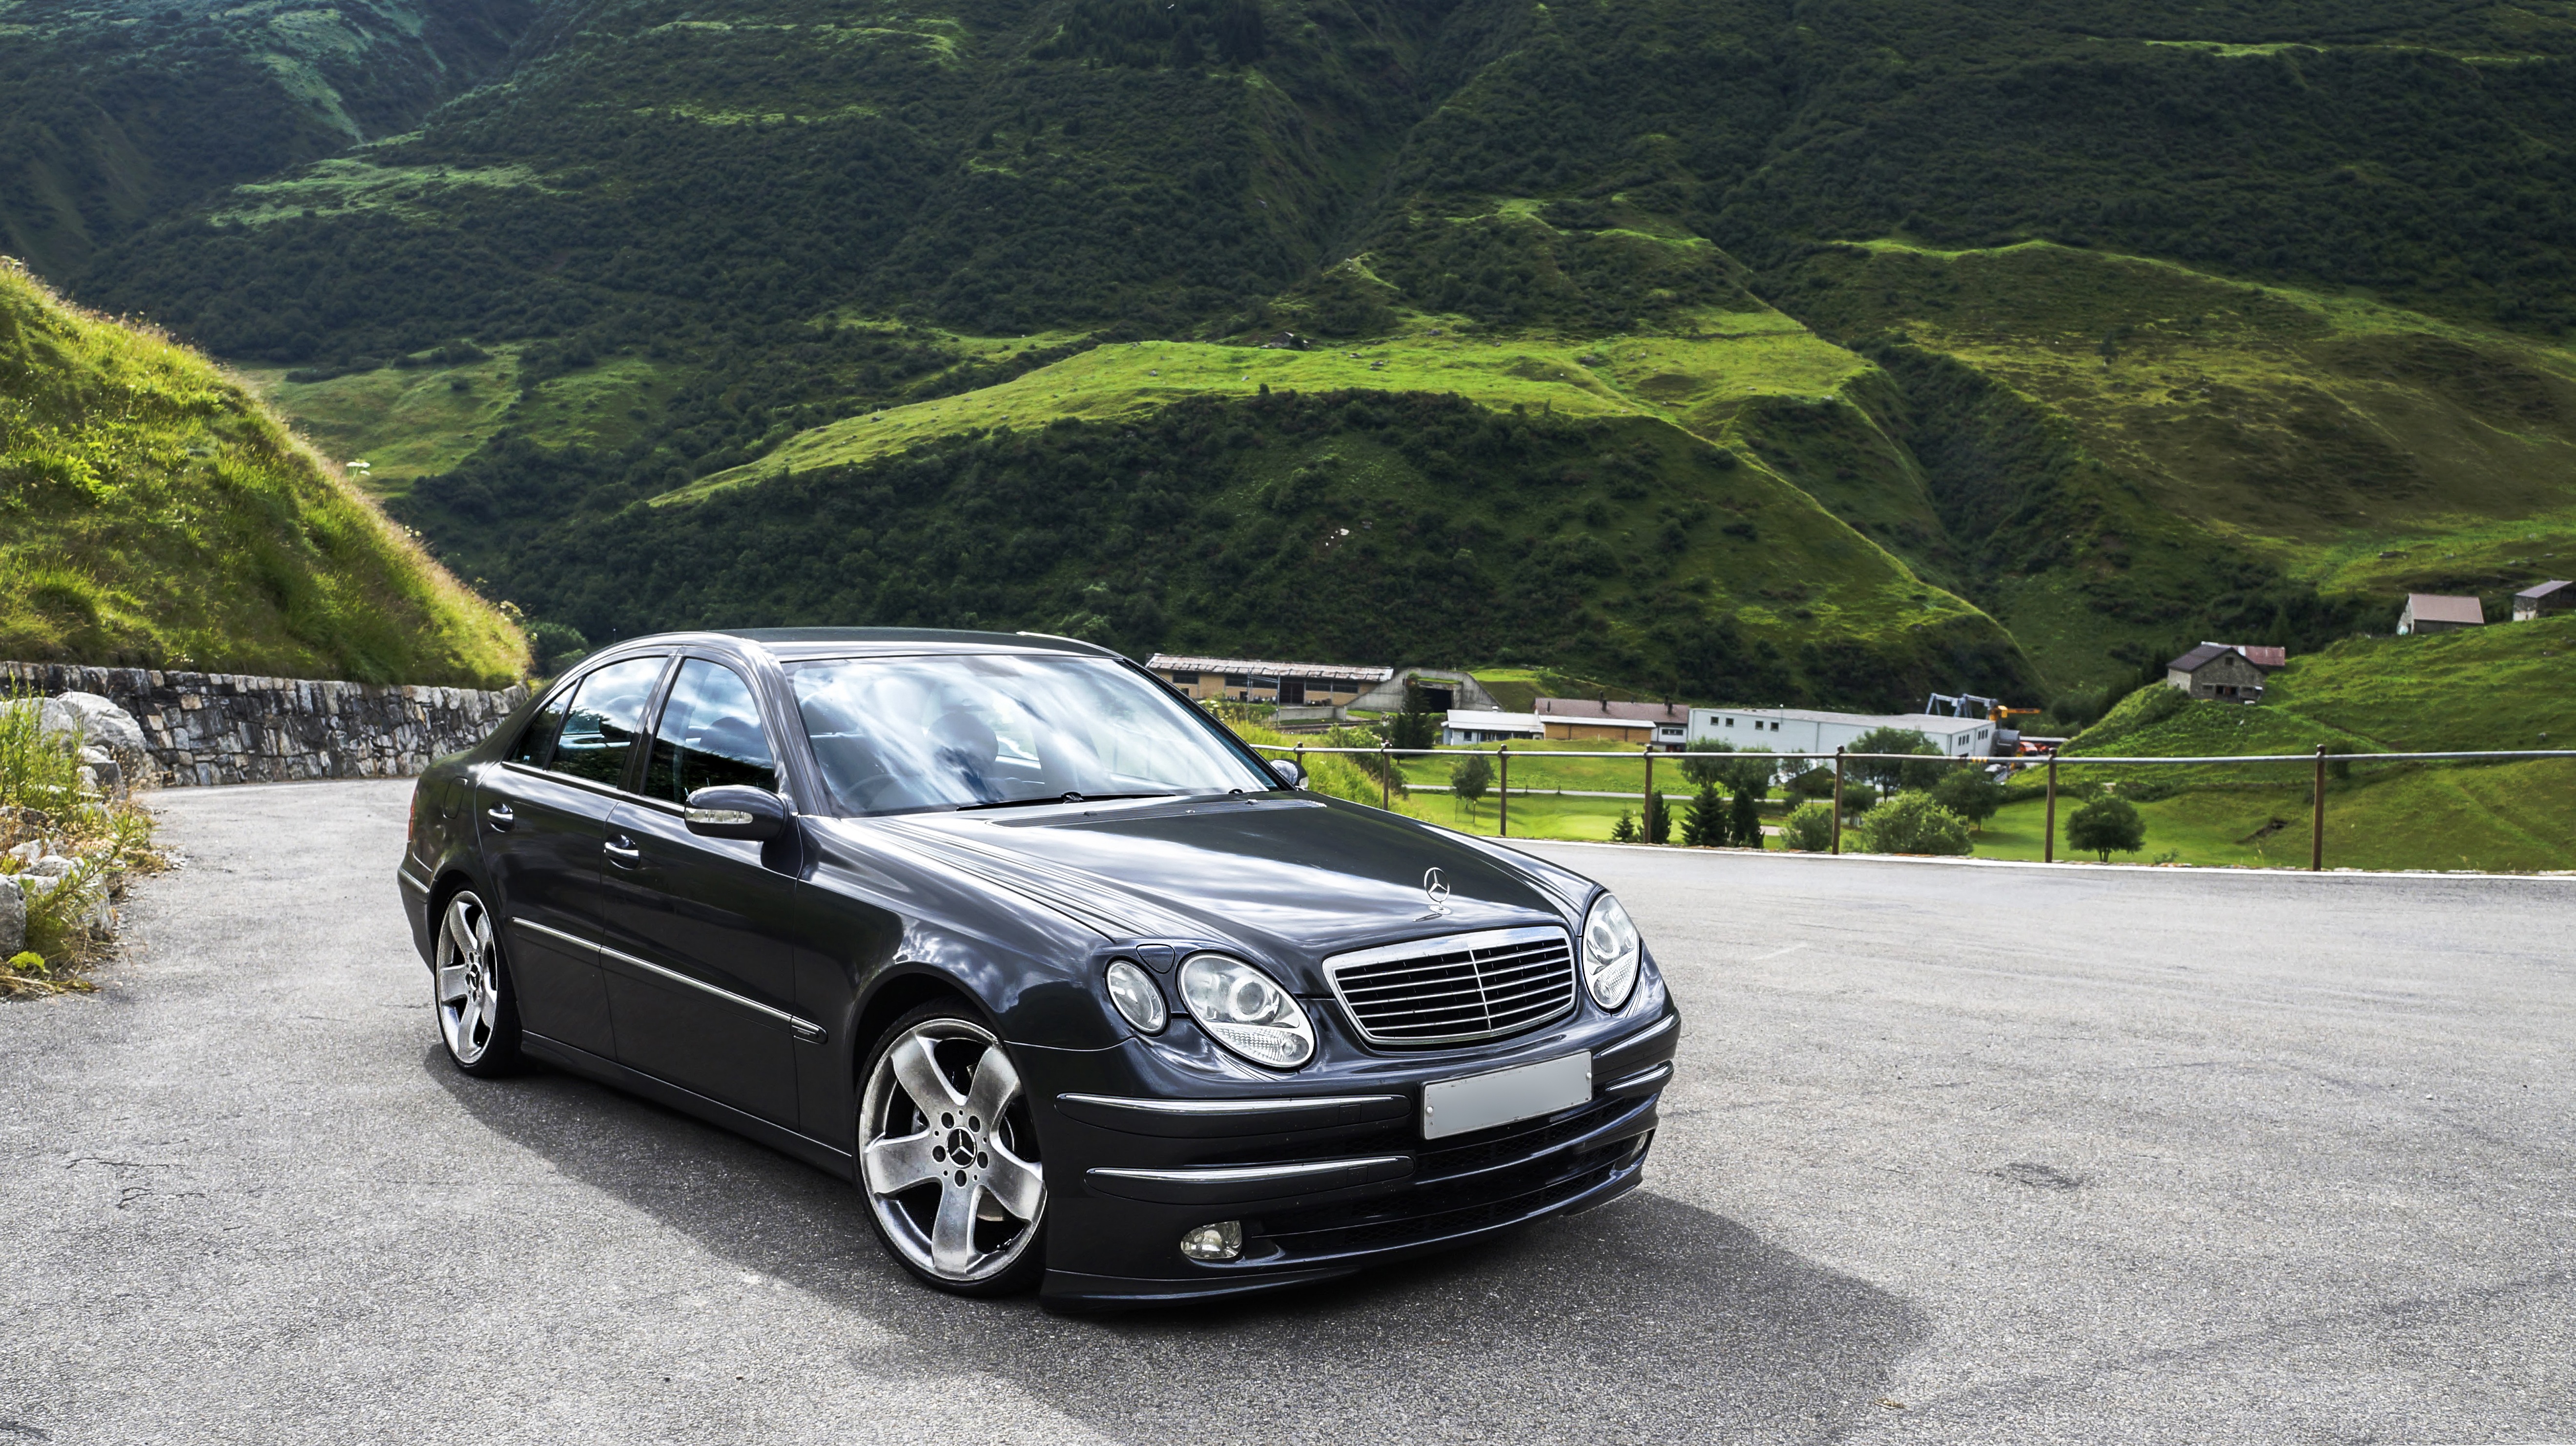
track, sport, car, wheel, wagon, automobile, adventure, travel, vehicle, auto, speed, old car, bumper, race, competition, free, great, background, rim, picture, sedan, wallpaper, beautiful, pretty, convertible, rally, circuit, mercedes benz, mounting, land vehicle, all terrain, automobile make, automotive exterior, automotive design, luxury vehicle, executive car, mercedes benz e class, mercedes benz c class, mercedes benz clk class